Teo San Jose

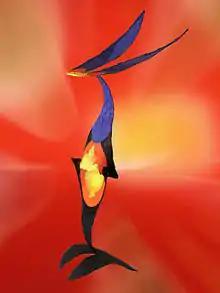
Steel color sculpture. 6.5 × 3 x 2 foot

Our artist's life went through a change in the year 2006 when he was selected to take part in the "Summer Exhibition" of the Royal Academy in London where his works were shown side by side to Antoni Tàpies. His sculpture "Fire Bird" had such an effect that the exhibition jury chose it as one of the event's most significant pieces and a special documentary was made of this exhibit by BBC London.